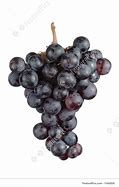
Label: Grapes